1998–99 NCAA Division I men's ice hockey season

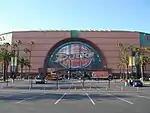
The Arrowhead Pond of Anaheim in Anaheim, California, hosted the 1999 Frozen Four

The 1998–99 NCAA Division I men's ice hockey season began on October 3, 1998, and concluded with the 1999 NCAA Division I Men's Ice Hockey Tournament's championship game on April 3, 1999, at the Arrowhead Pond of Anaheim in Anaheim, California. This was the 52nd season in which an NCAA ice hockey championship was held and is the 105th year overall where an NCAA school fielded a team.